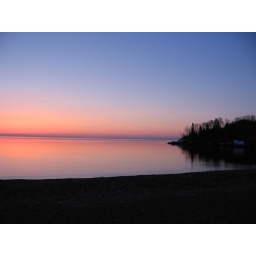
red sky in the morning